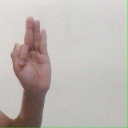
अक्षर: फ